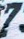
Number: 7